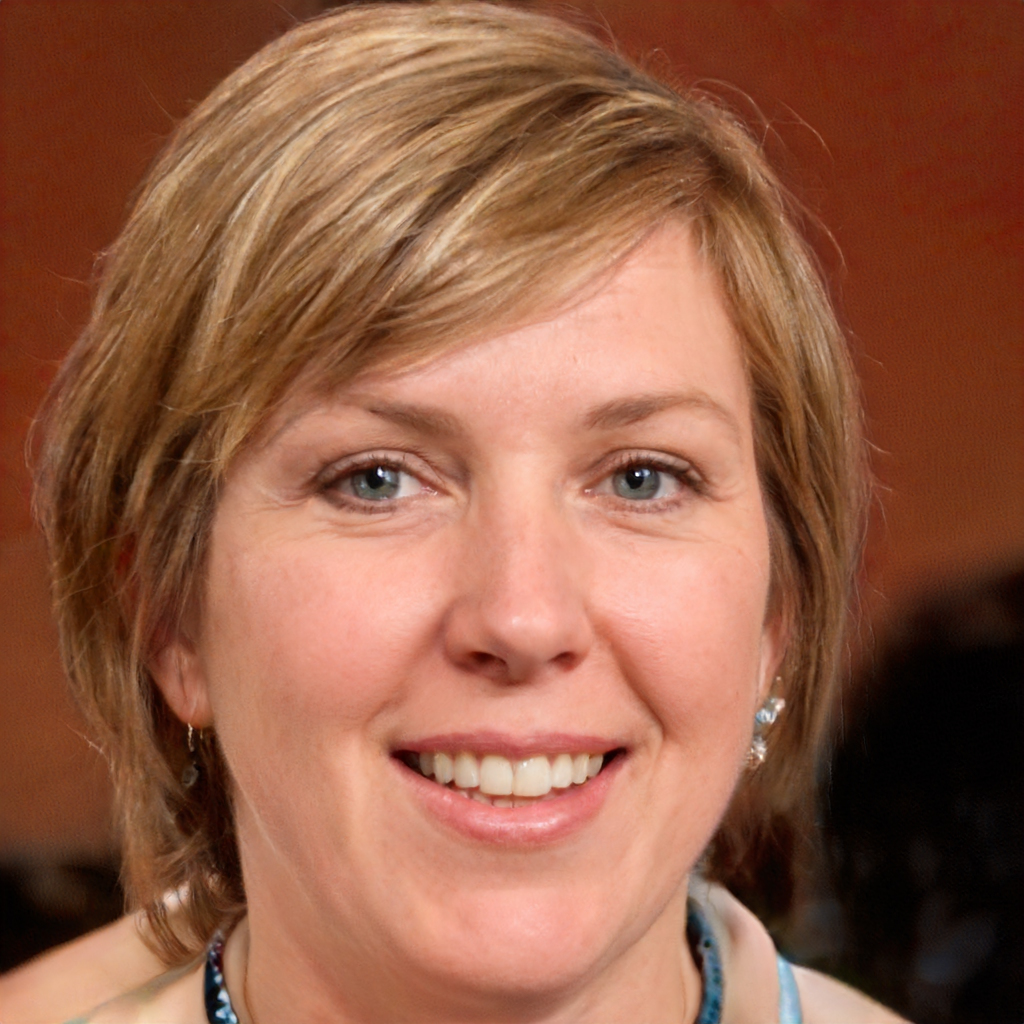
Gender: Female